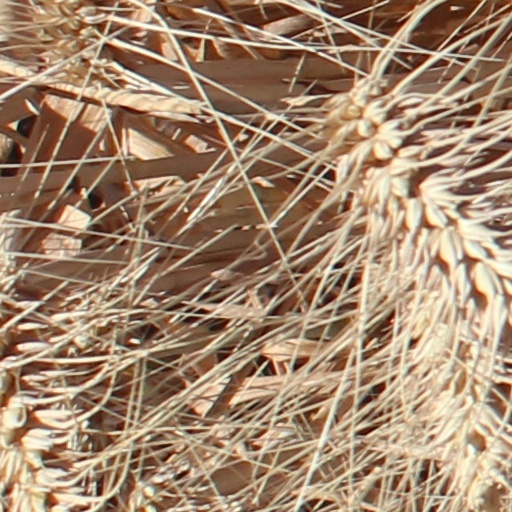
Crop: wheat